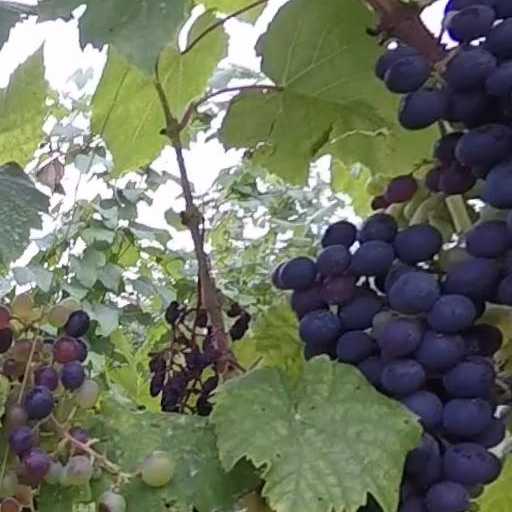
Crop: grape